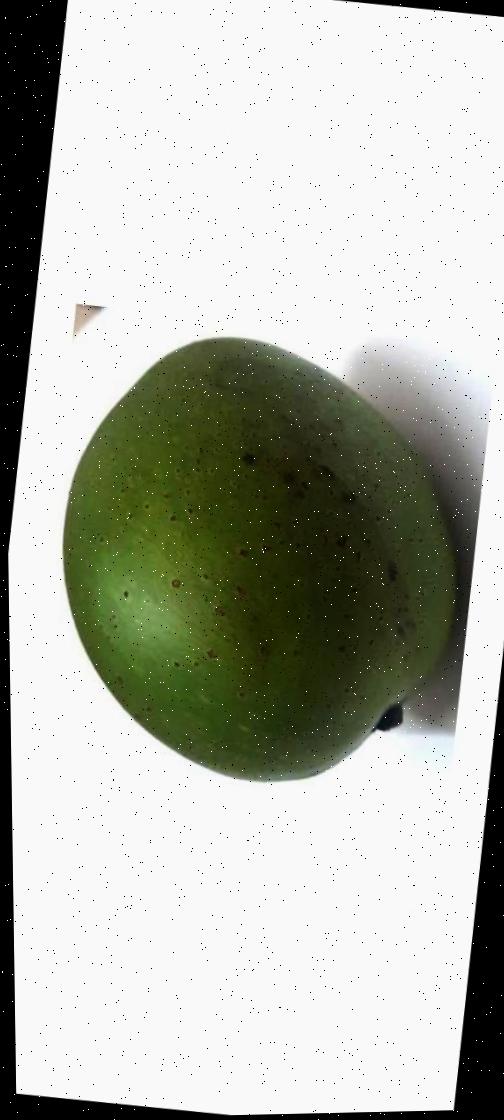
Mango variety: Ashshina Zhinuk